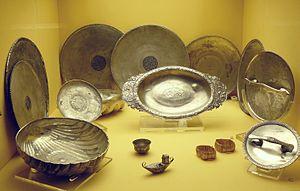
Présentation du «
Le trésor de Rethel est un ensemble d'orfèvrerie gallo-romaine, découvert fortuitement à Rethel. Il est de nos jours conservé au musée d'Archéologie nationale de Saint-Germain-en-Laye.
Le musée des antiquités nationales, créé en 1867 et devenu musée d'Archéologie nationale et domaine national de Saint-Germain-en-Laye en 2009, est un musée consacré à l'archéologie de la France. Il présente une riche collection d'archéologie comparée des cinq continents. Il est installé dans le château de Saint-Germain-en-Laye, restauré par Eugène Millet, élève d'Eugène Viollet-le-Duc, pour accueillir les salles d'exposition du musée.